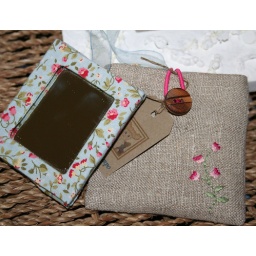
Pink flowers in blue